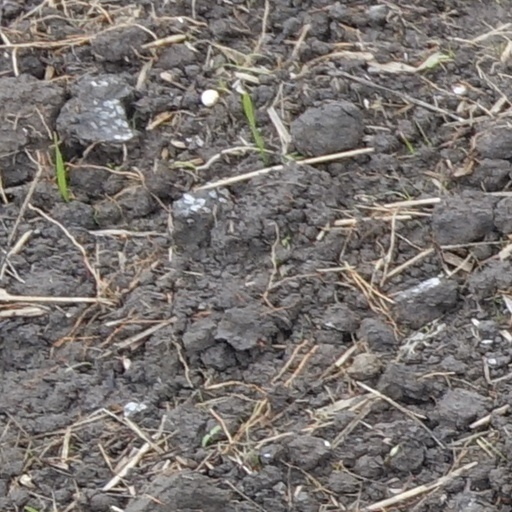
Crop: wheat